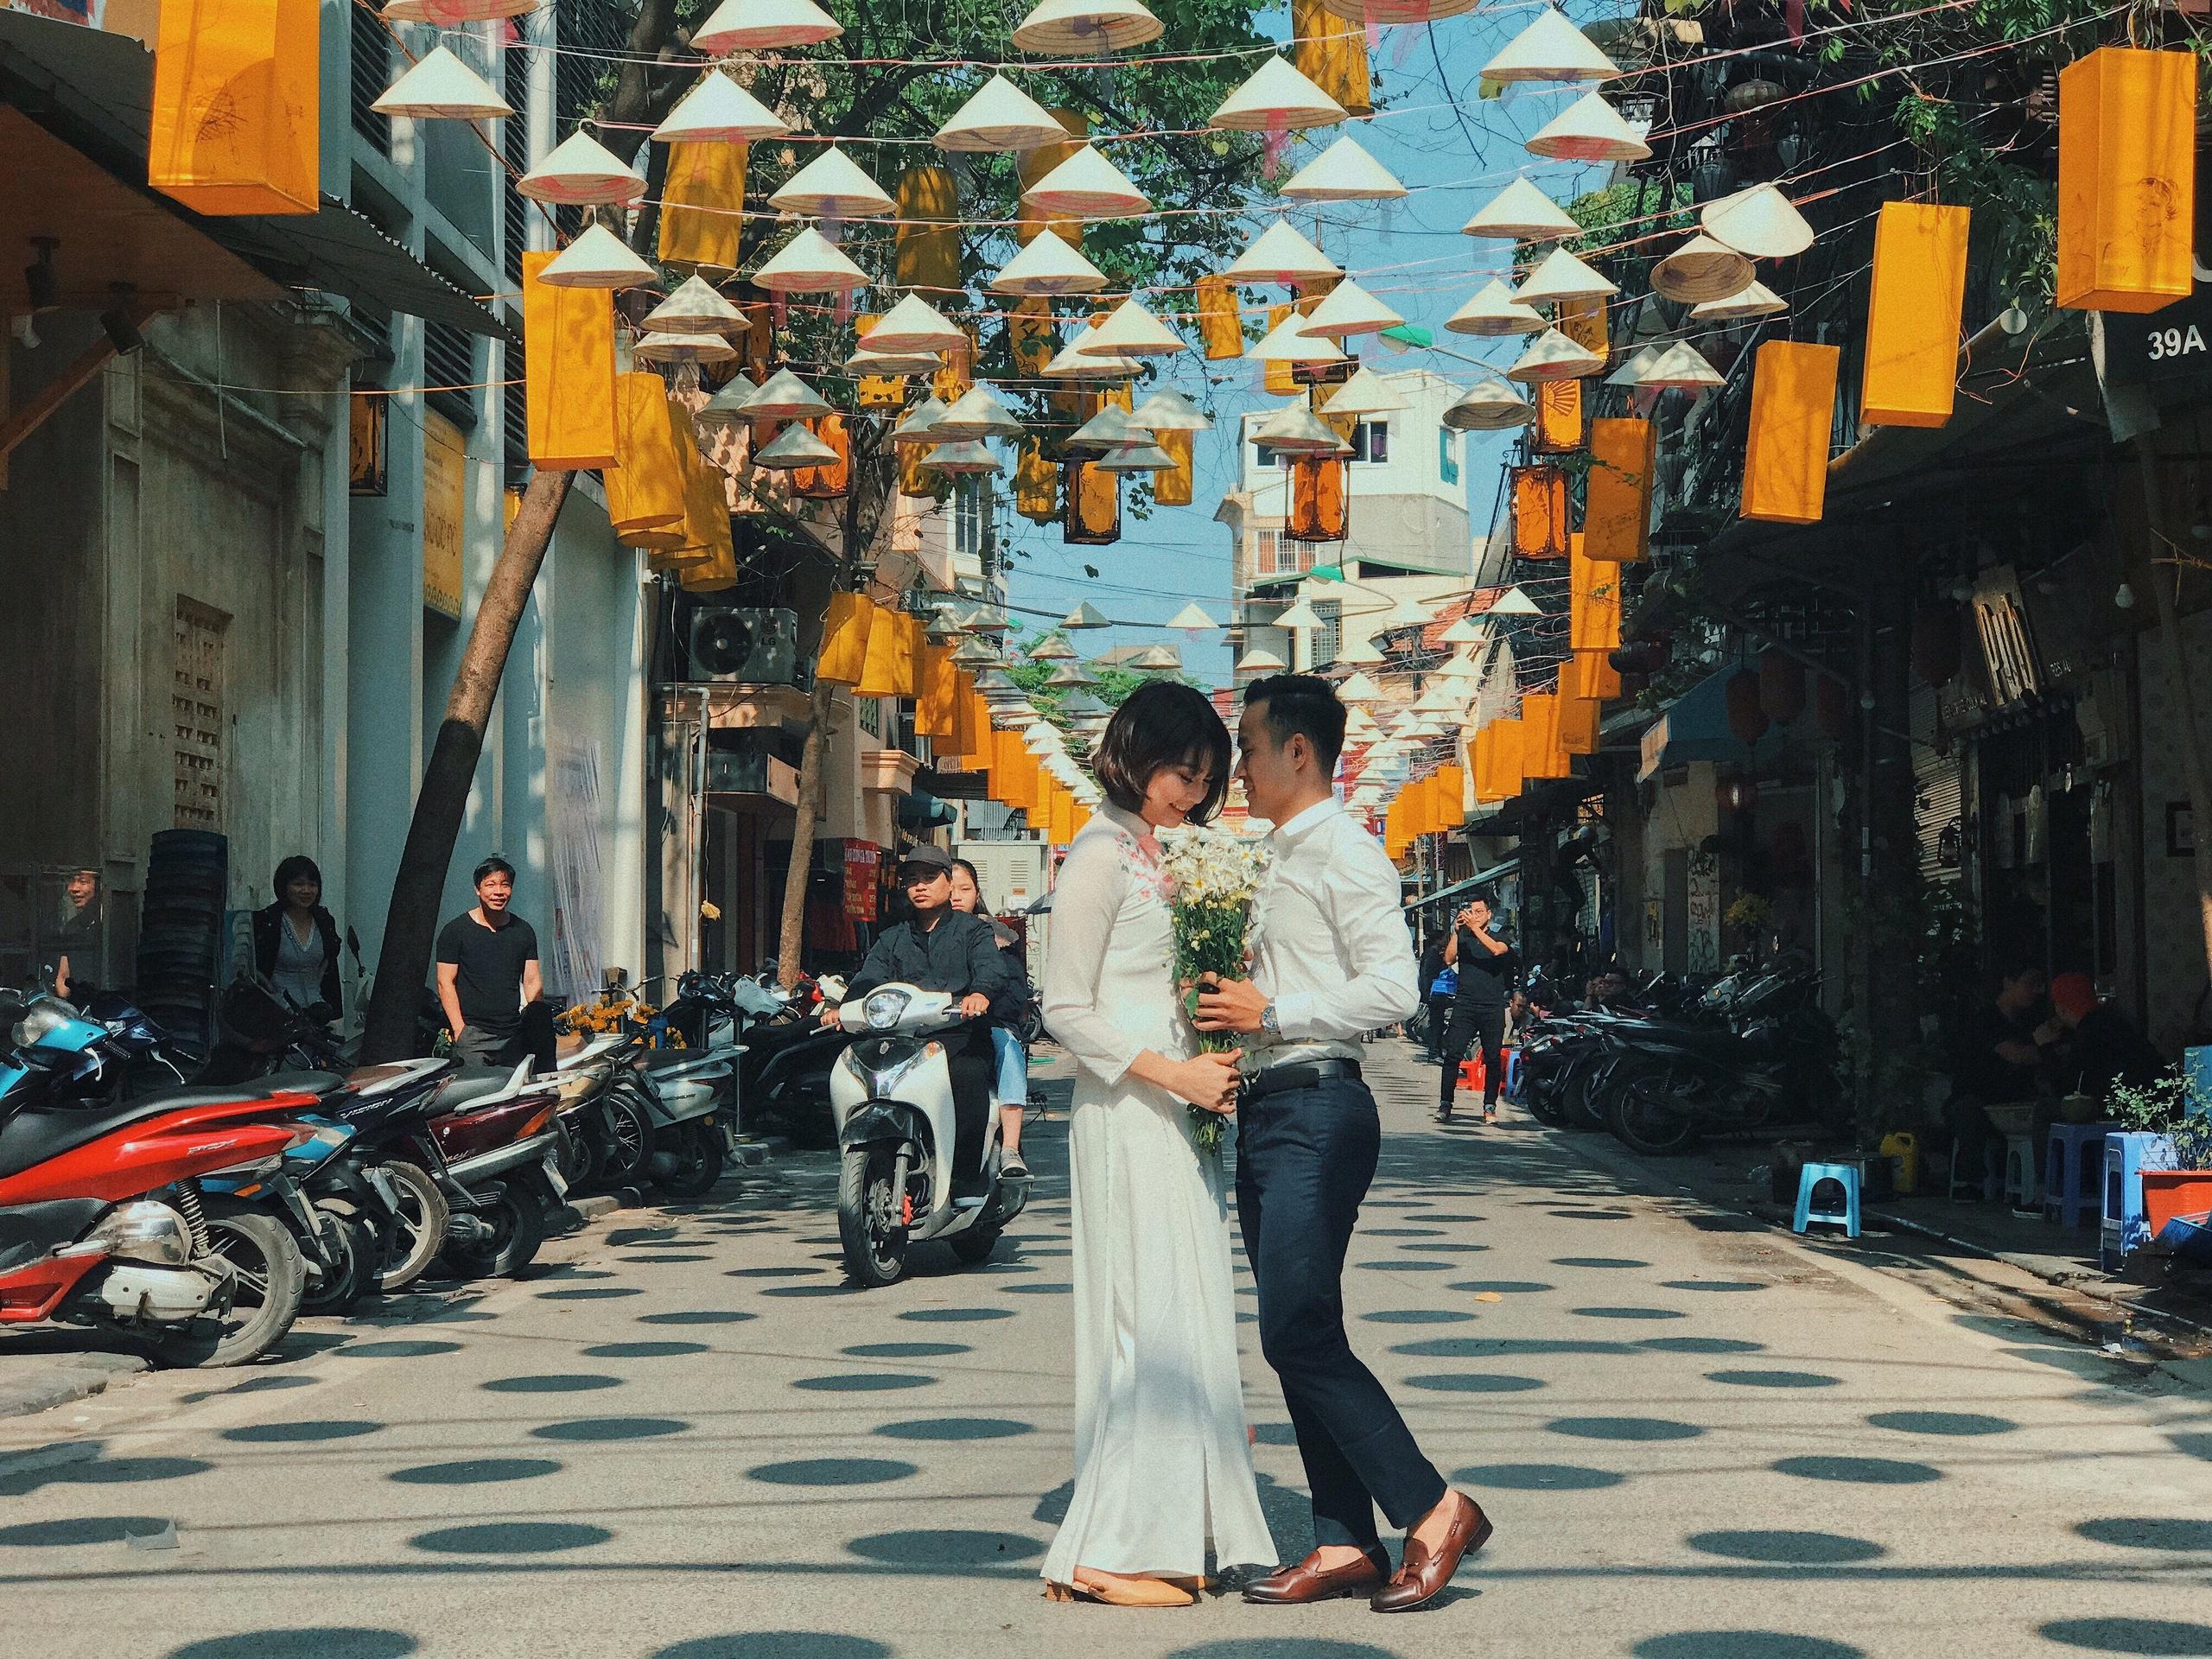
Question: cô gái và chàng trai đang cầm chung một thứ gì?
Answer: cô gái và chàng trai đang cầm một bó hoa